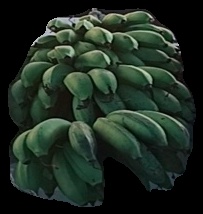
Variety: rasbale
Grade: grade2